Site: brandenburg
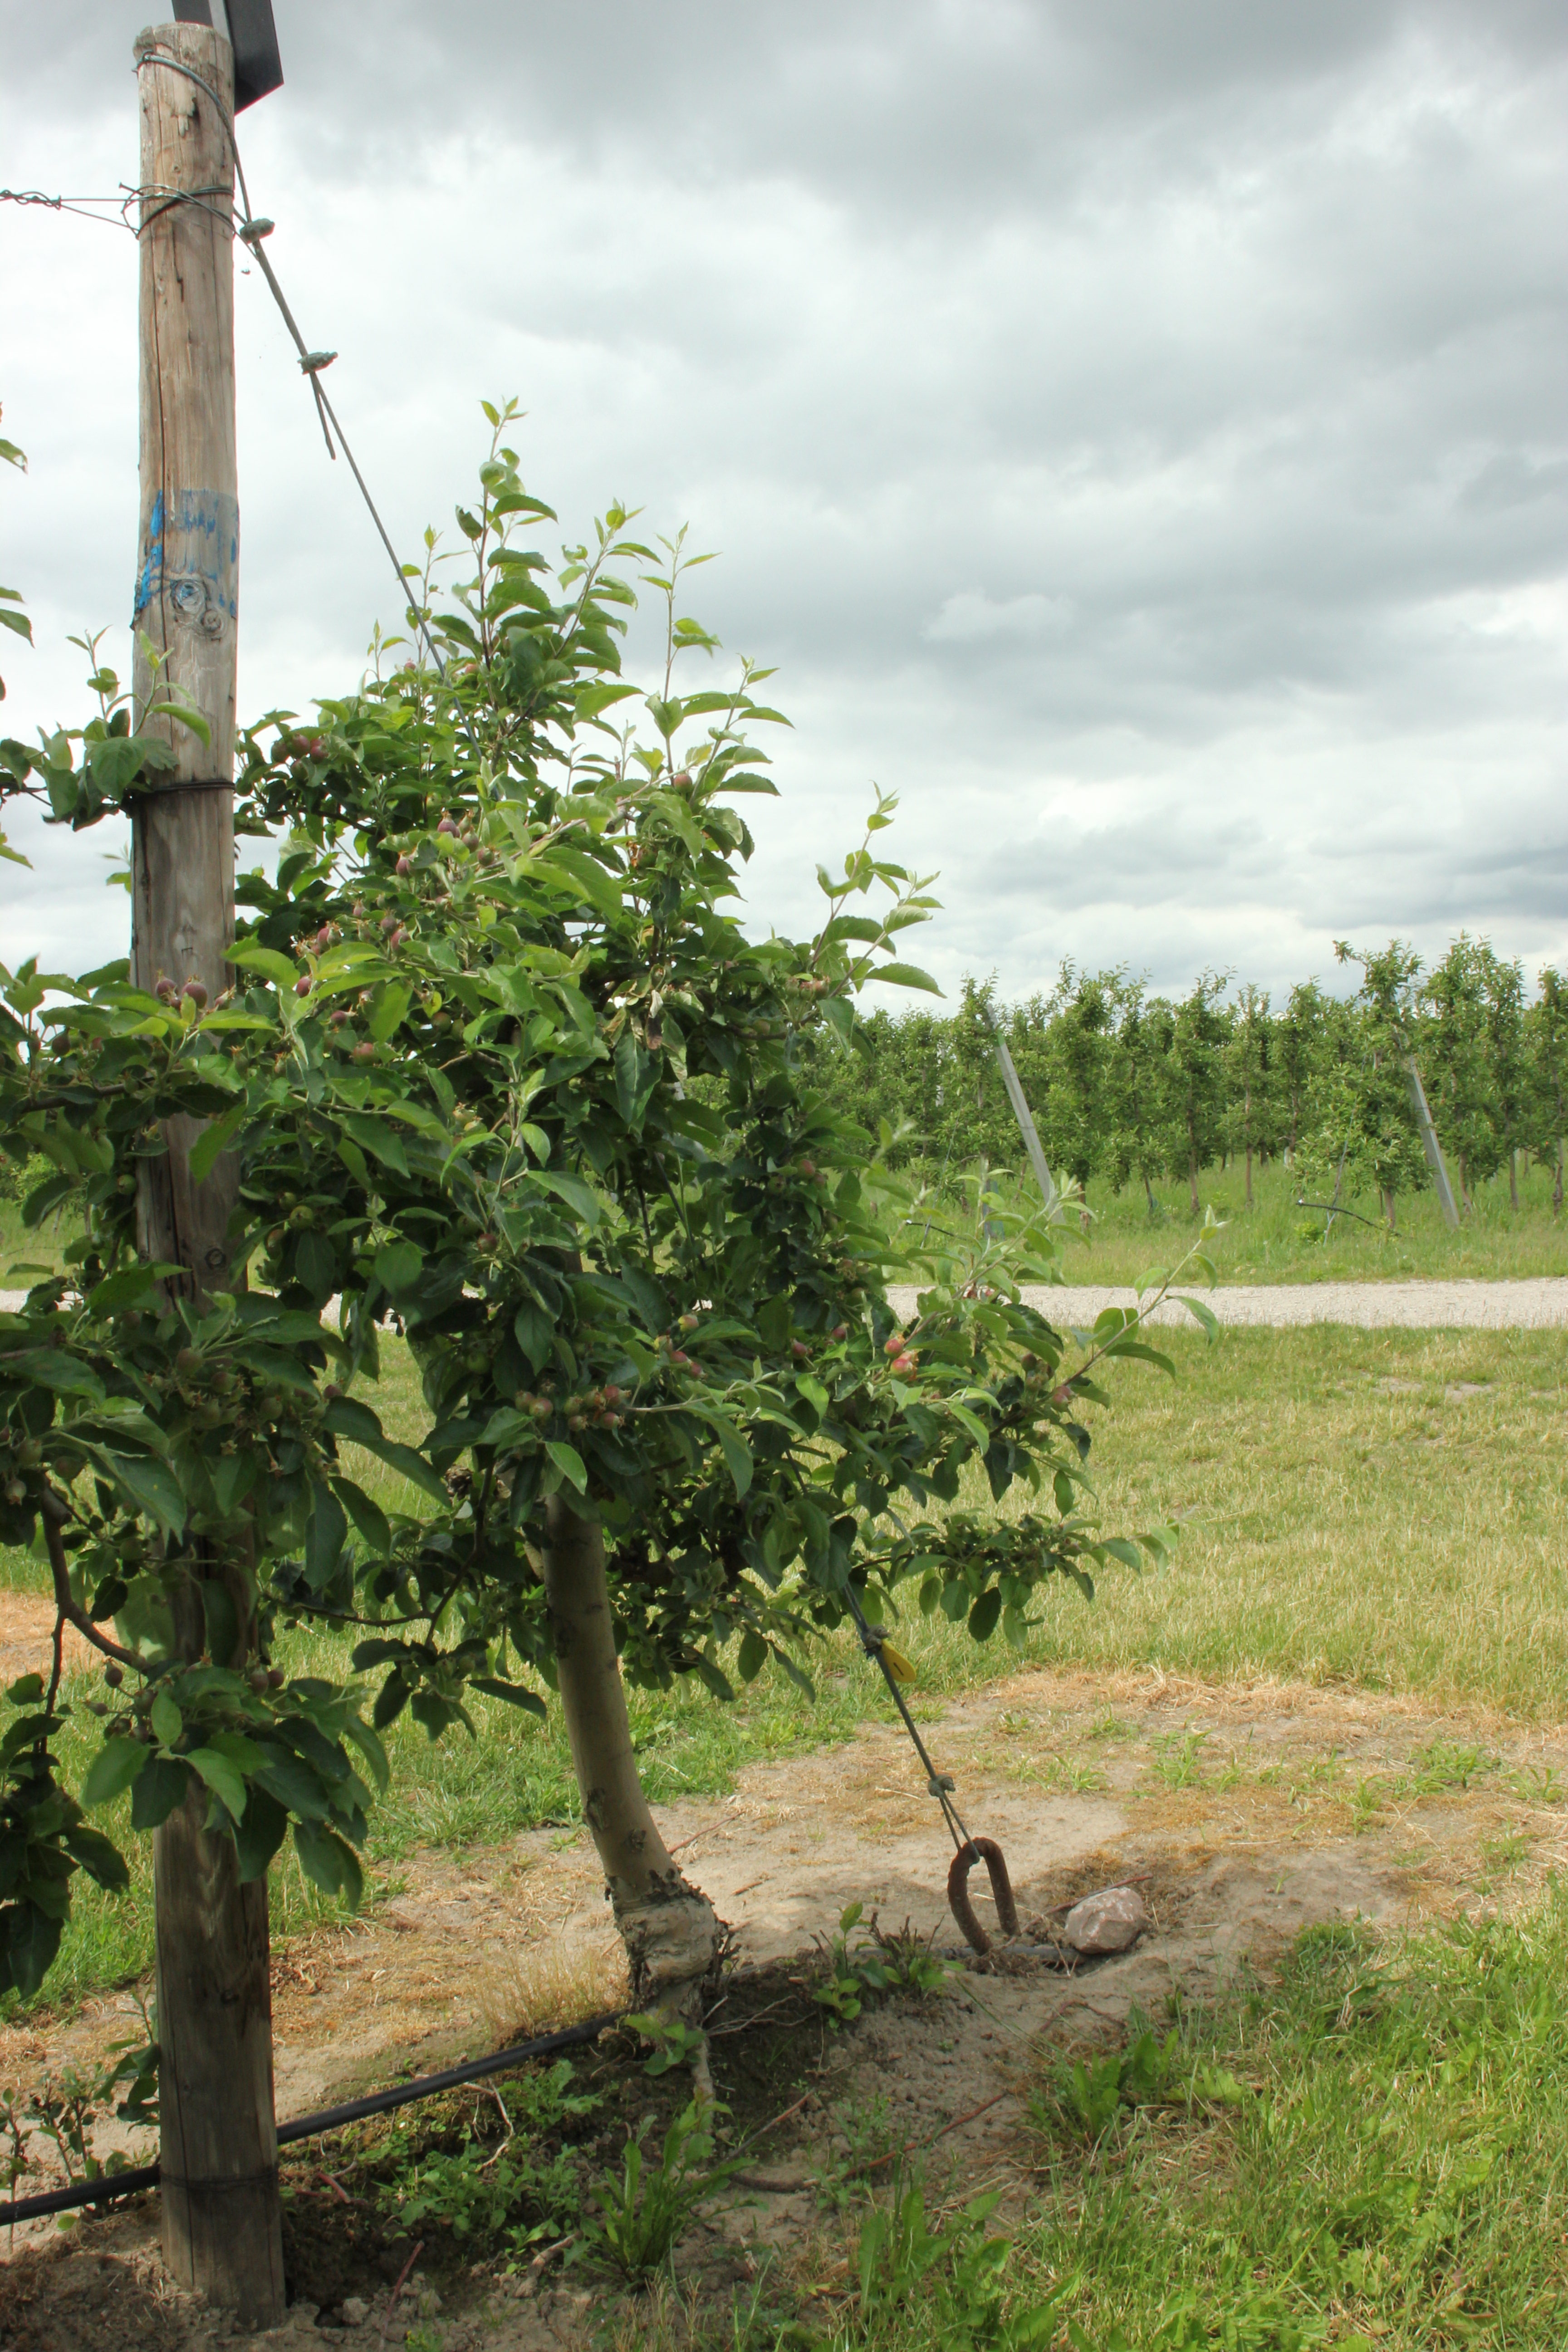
Growth stage (BBCH 72): Development of fruit